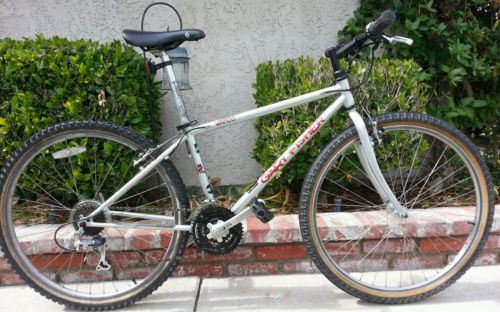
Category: bicycle